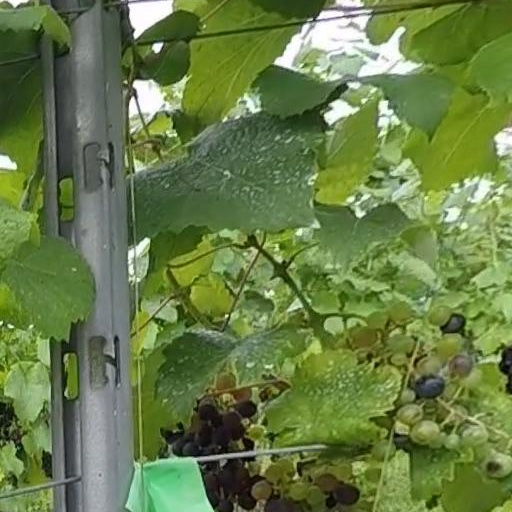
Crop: grape